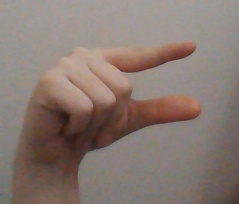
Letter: dal